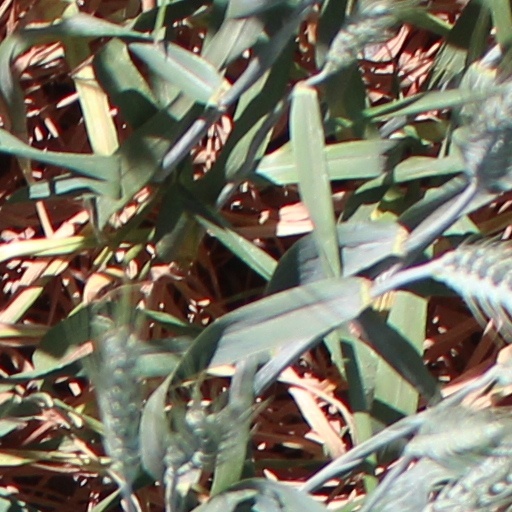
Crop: wheat